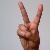
The image shows a hand gesture representing the letter 'V' in Indian Sign Language.